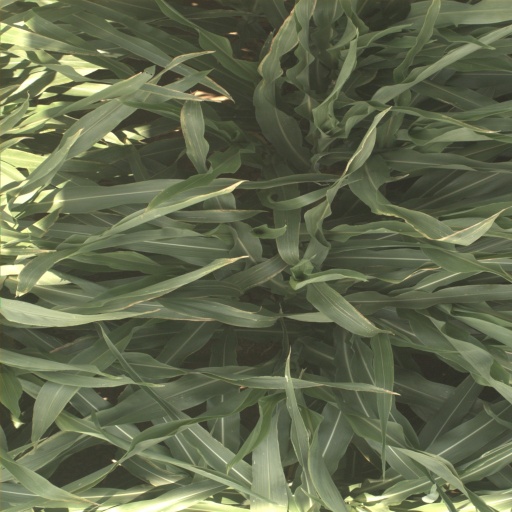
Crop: sorghum